Ford Castle

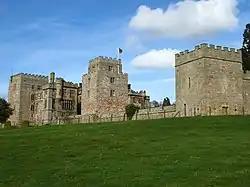

Ford Castle is a Grade I listed building situated at a shallow crossing point on the River Till, Ford, Northumberland, England.